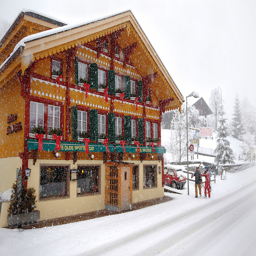
town in the winter snow .